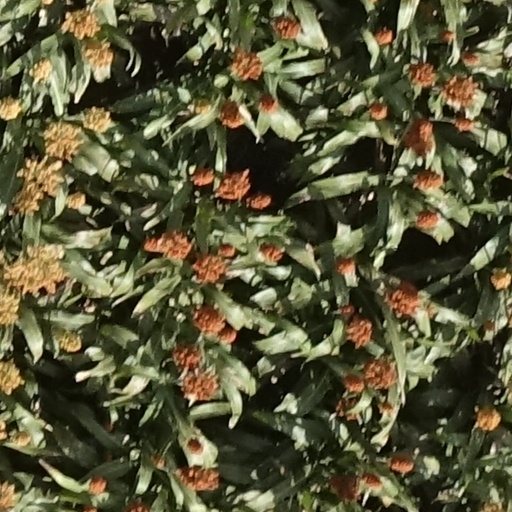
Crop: sorghum